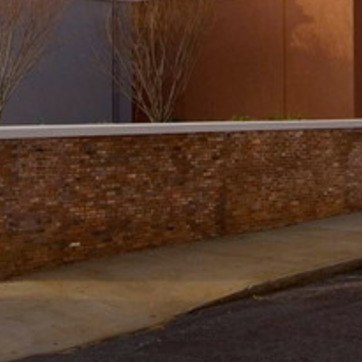
Material: brick